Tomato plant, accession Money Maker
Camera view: tilt-top (135 deg); turntable rotation: 90 degrees
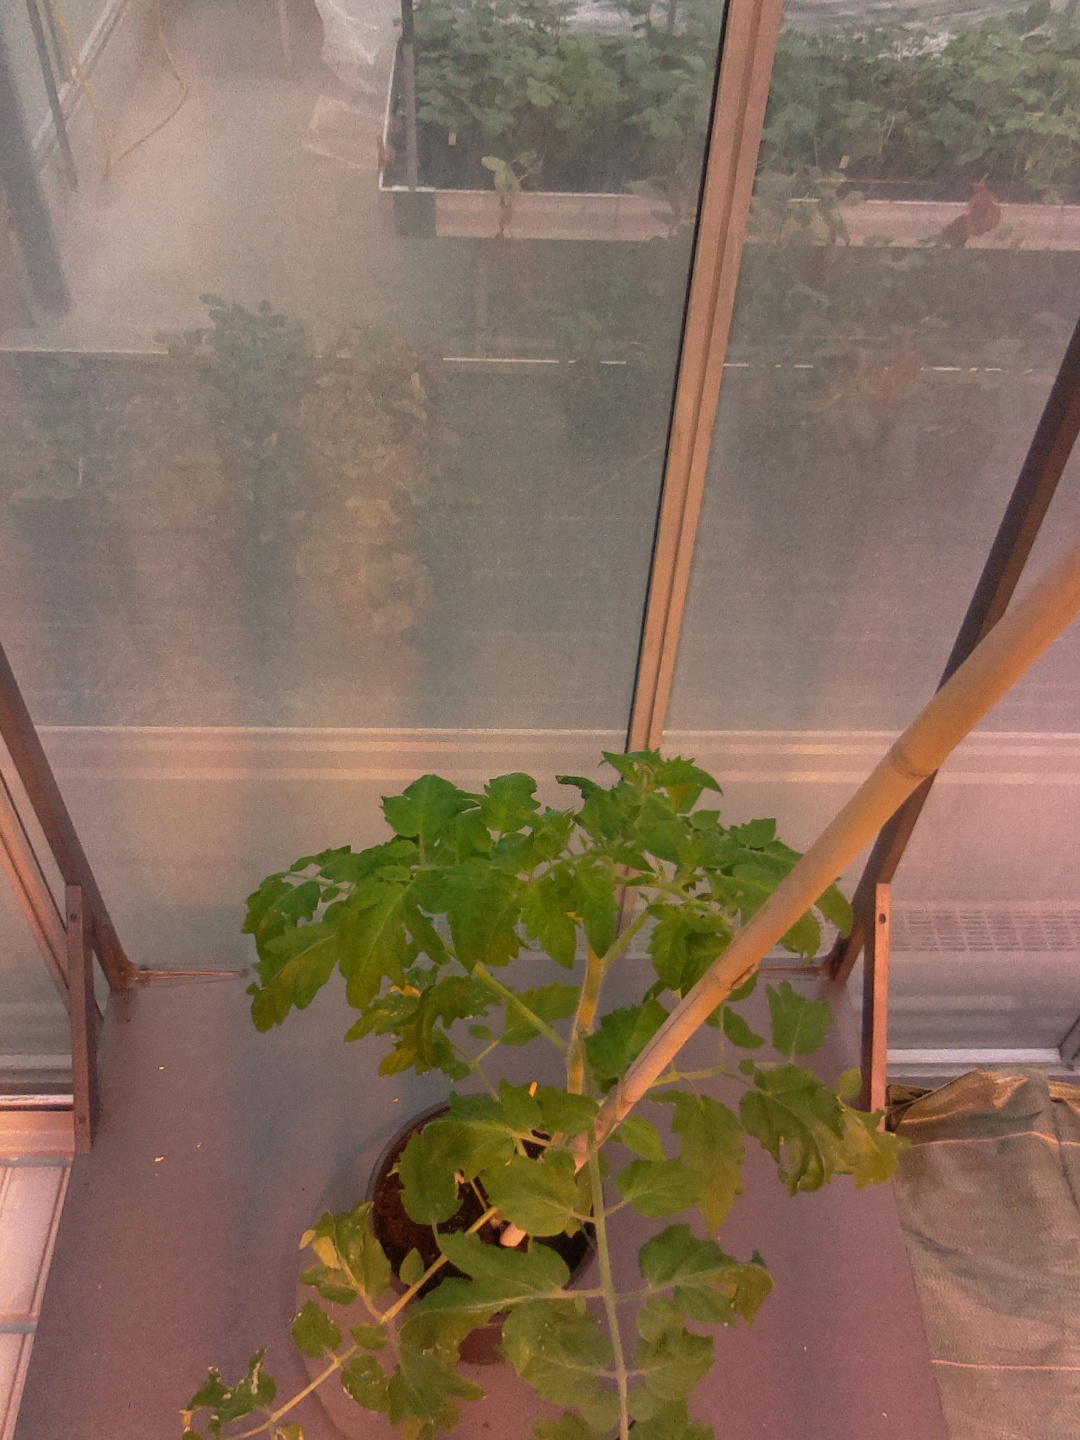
BBCH growth stage 51: First inflorence visible, visible closed flower bud